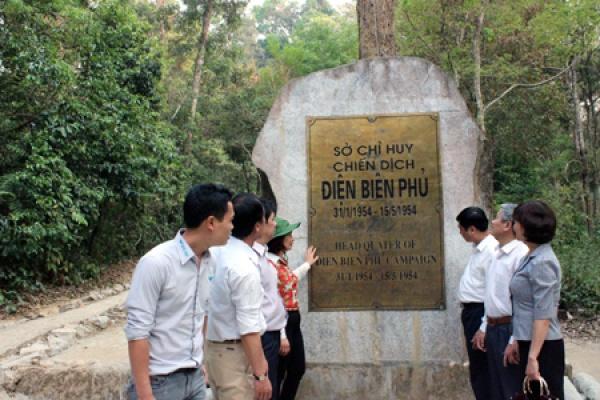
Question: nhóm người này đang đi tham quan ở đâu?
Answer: ở khu di tích sở chỉ huy chiến dịch điện biên phủ